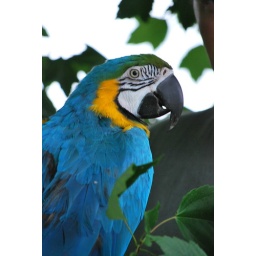
Pretty bird in a tree